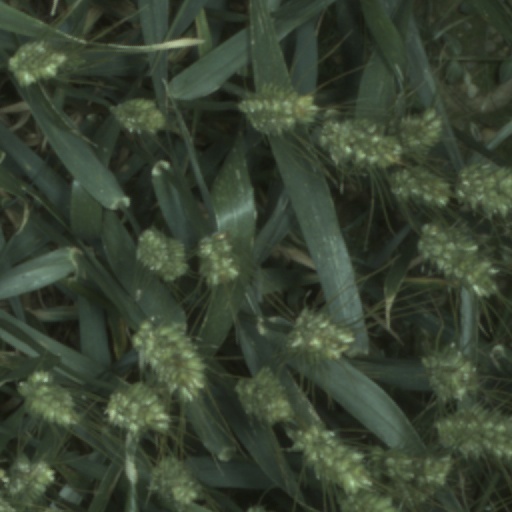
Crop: wheat